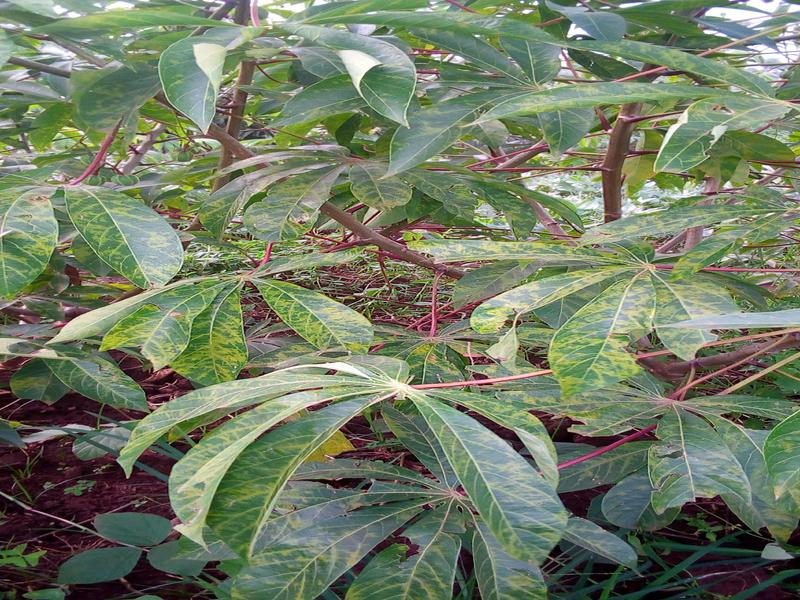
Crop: cassava
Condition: brown_streak_disease